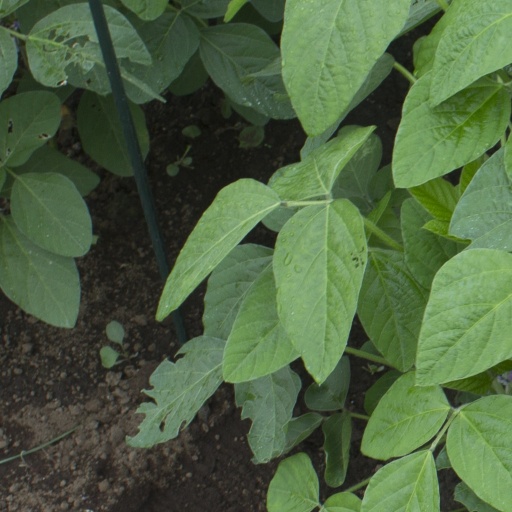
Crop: soybean